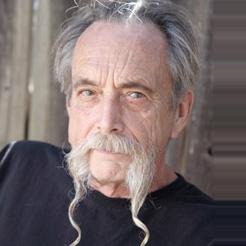
Age: 74